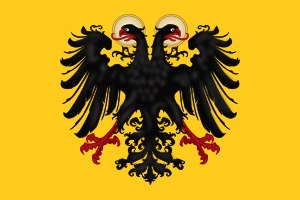
Det tysk-romerske Rige / Rigets opbygning
Den kejserlige fane fra 1400
Det Hellige Romerske Rige af Tysk Nation, på dansk som regel kaldt for Det Tysk-Romerske Rige, var et politisk konglomerat af lande i Vest- og Centraleuropa med Tyskland som centrum. Kejserrigets navn skiftede meget gennem tiderne. Udtrykket Det romerske kejserrige blev brugt i 1034 som betegnelse for Konrad 2.s lande. I 1157 brugte man udtrykket Det hellige kejserrige. Titlen romersk kejser om nordeuropæiske herskere blev anvendt første gang under Otto 2. Indtil da havde kejserne fra og med Karl den Store og til og med Otto 1. den Store anvendt titlen Imperator Augustus. Det præcise udtryk, Det hellige romerske kejserrige dateres fra 1254, og den afsluttende version, Det hellige romerske kejserrige af tysk nation ses første gang i 1512.